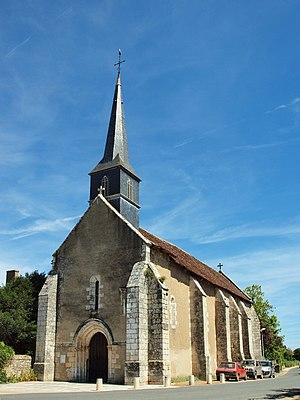
Église Saint-Léger de Mauvières (Indre, France)
Mauvières est une commune française située dans le département de l'Indre, en région Centre-Val de Loire.